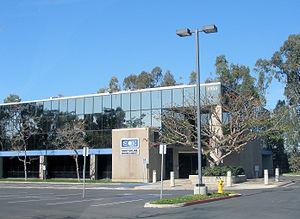
Daybreak Game Company LLC est une société américaine de développement et d'édition de jeux vidéo fondée en 1998 et basée à San Diego, en Californie. La société est spécialisée dans les jeux en ligne massivement multijoueur pour PC et consoles PlayStation. Elle est connue pour des MMO à succès tels qu’EverQuest, EverQuest II, The Matrix Online, Star Wars Galaxies, DC Universe Online ou encore PlanetSide 2.